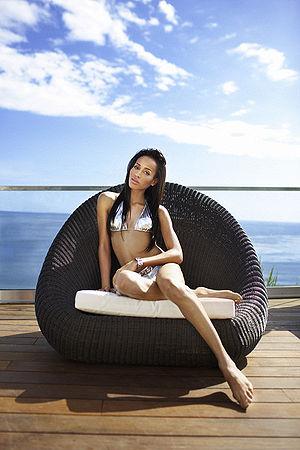
Isis King, née le 1ᵉʳ octobre 1985, est un mannequin et designer américain. Elle a participé au cycle onze et dix-sept de la télé-réalité Top Model USA. Elle est la première femme trans à y avoir participé et est devenue ainsi l'une des personnalités transgenres les plus en vue à la télévision.